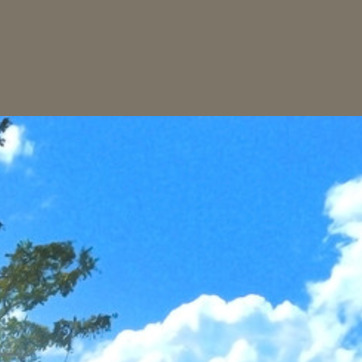
Material: sky